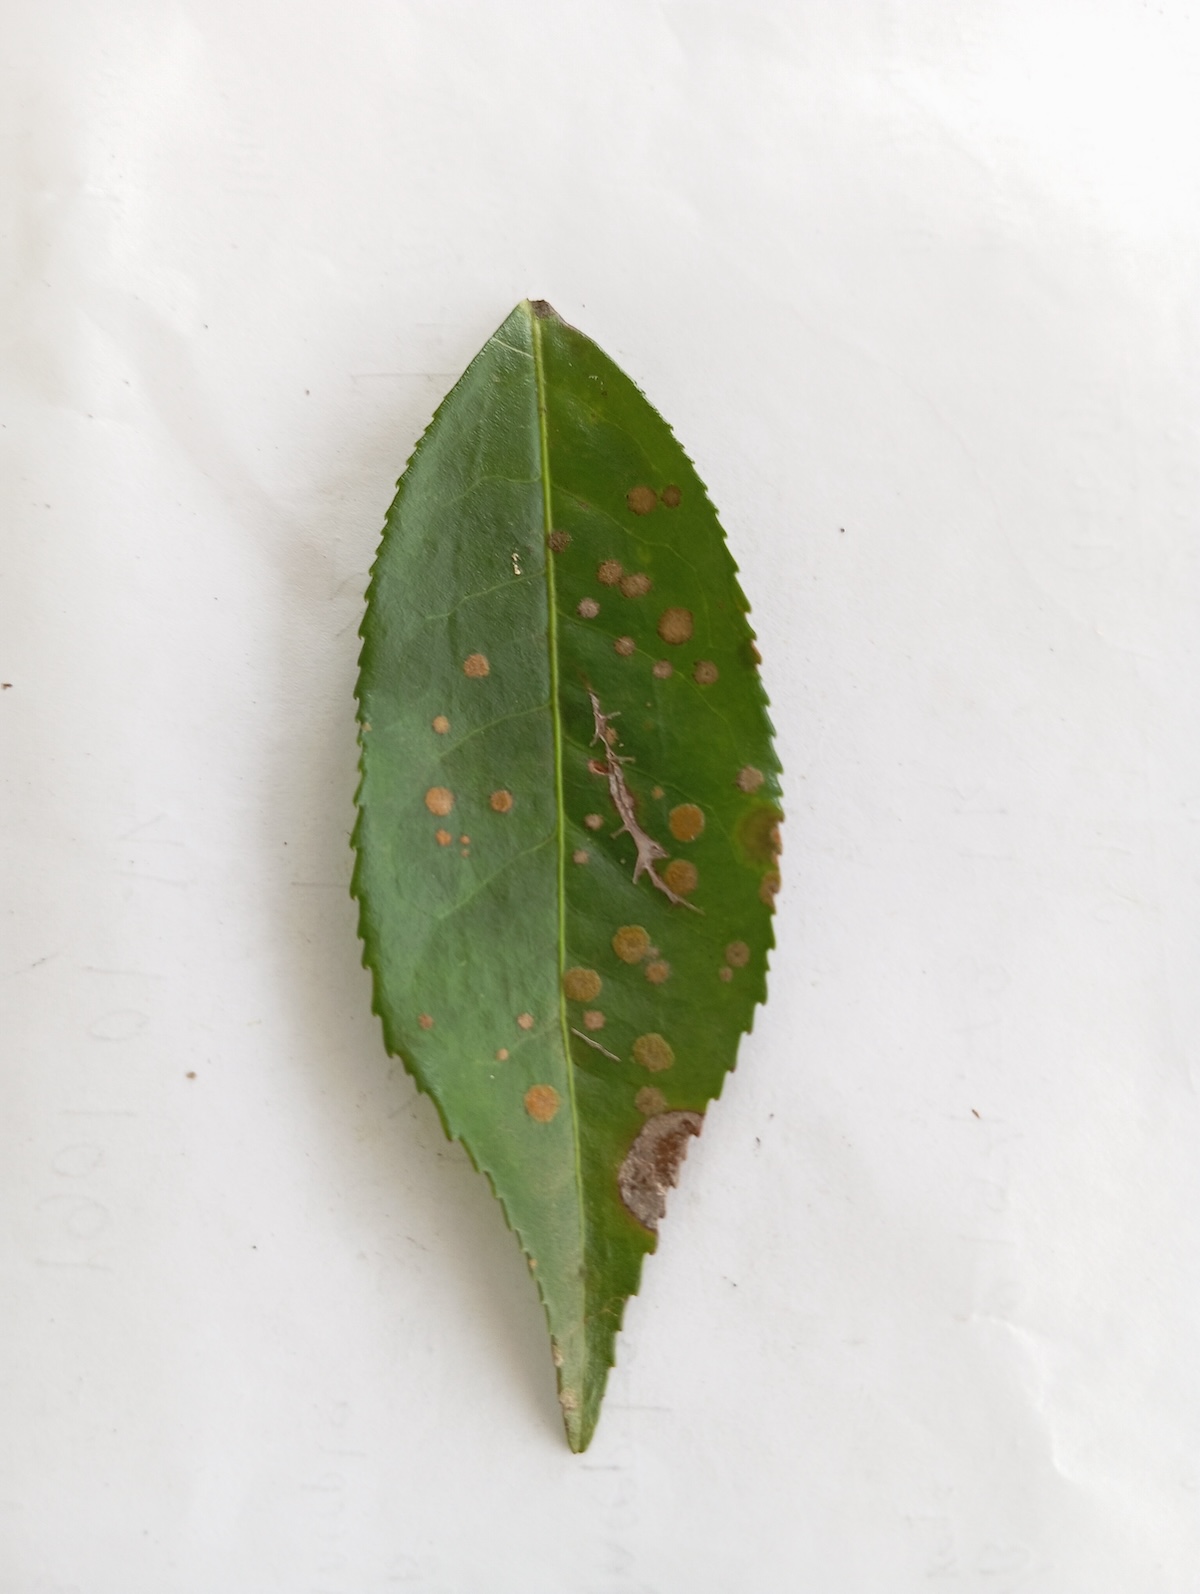
Label: Brown Blight